MIM-3 Nike Ajax

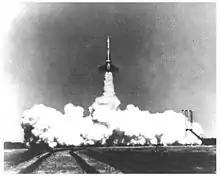
The early model Nike had eight JATO bottles in a cluster, demanding large fins for stability.

Bell accepted the challenge, and Project Nike was officially formed on 8 February 1945. The Bell team was given the task of attacking bombers flying at or more, at altitudes between , and performing a 3 g turn at . Bell reported back on 14 May 1945 (and a formal report the next day) that such a development was possible. They concluded that: